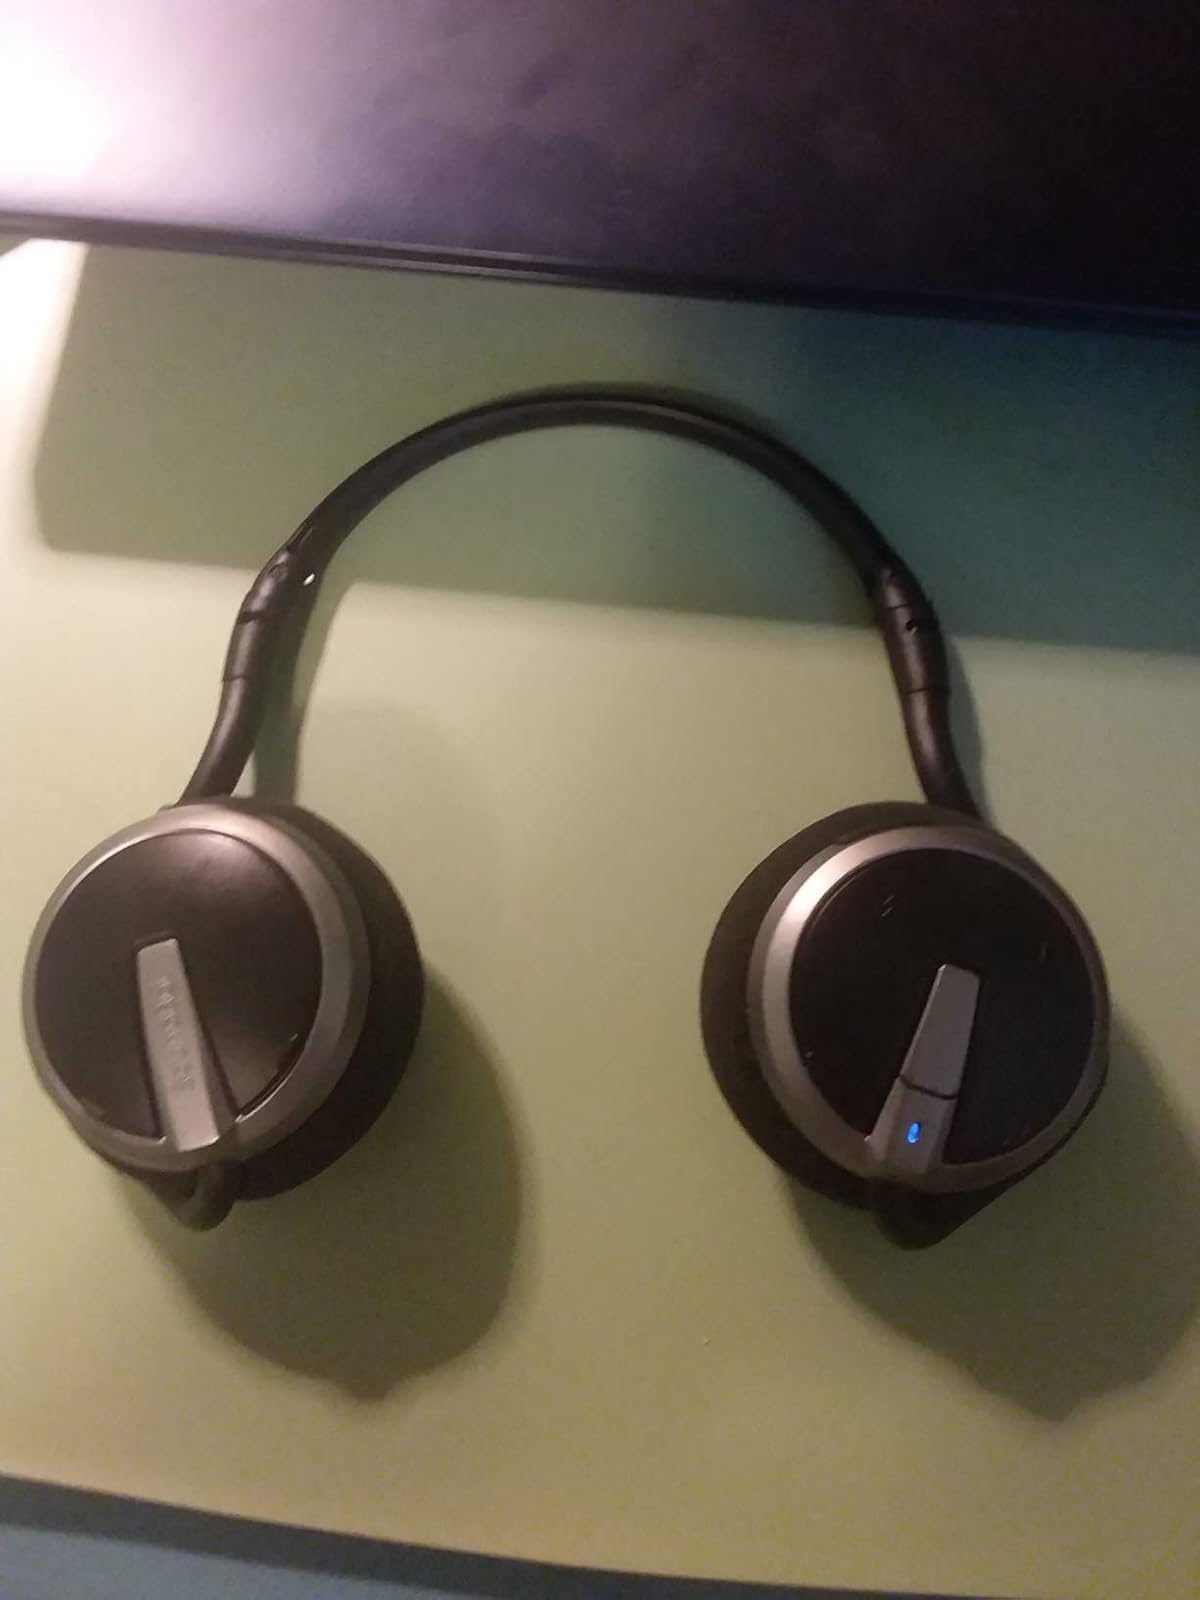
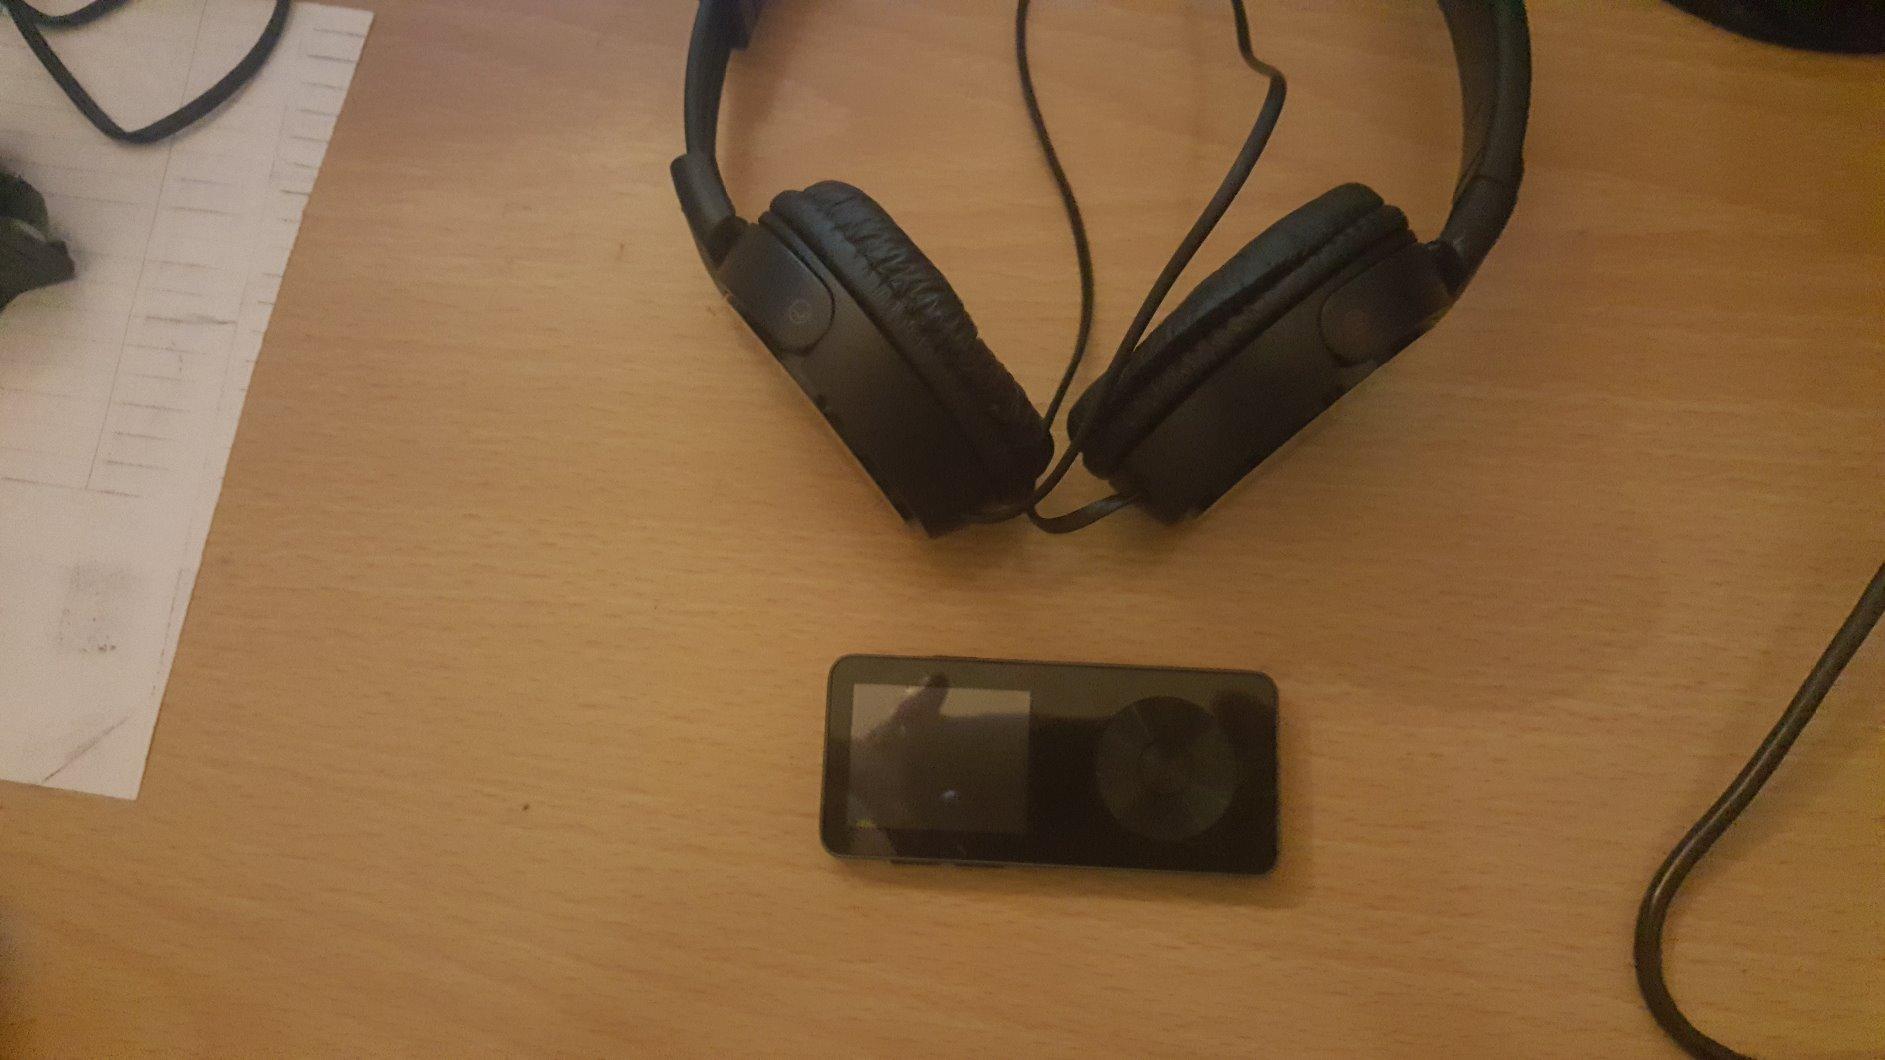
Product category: headphones
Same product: no